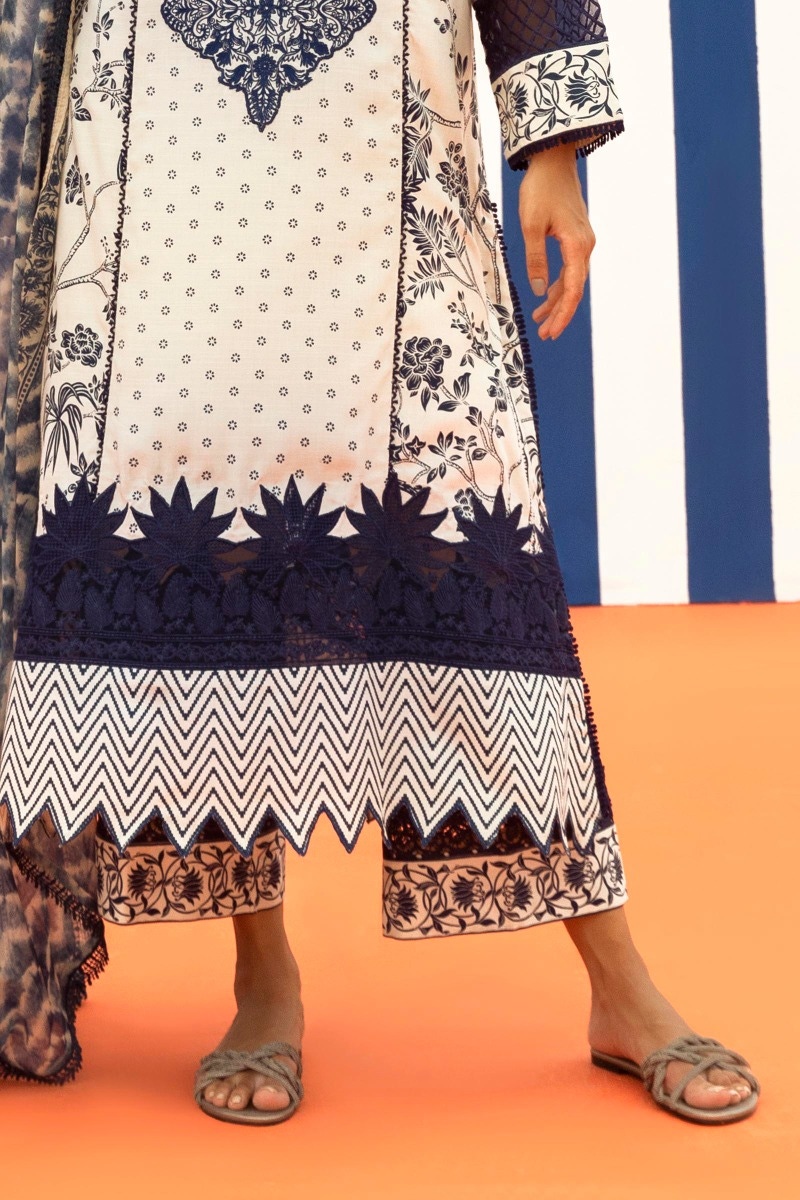
navy blue embroidered lawn salwar suit